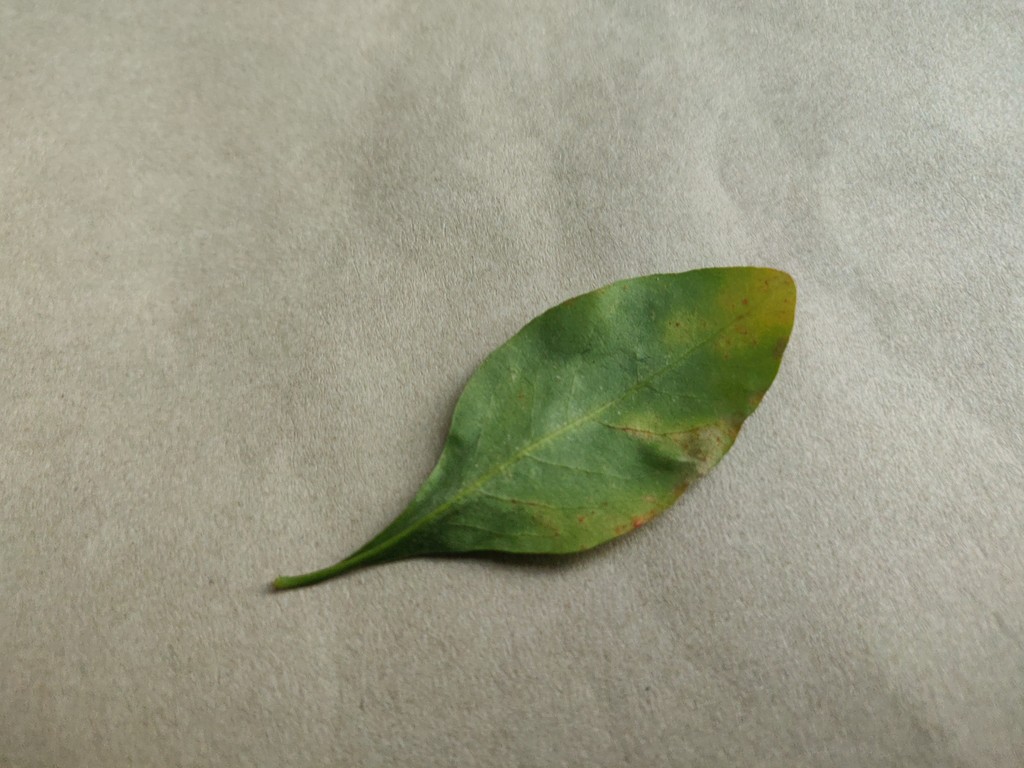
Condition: Unhealthy
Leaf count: single
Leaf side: back